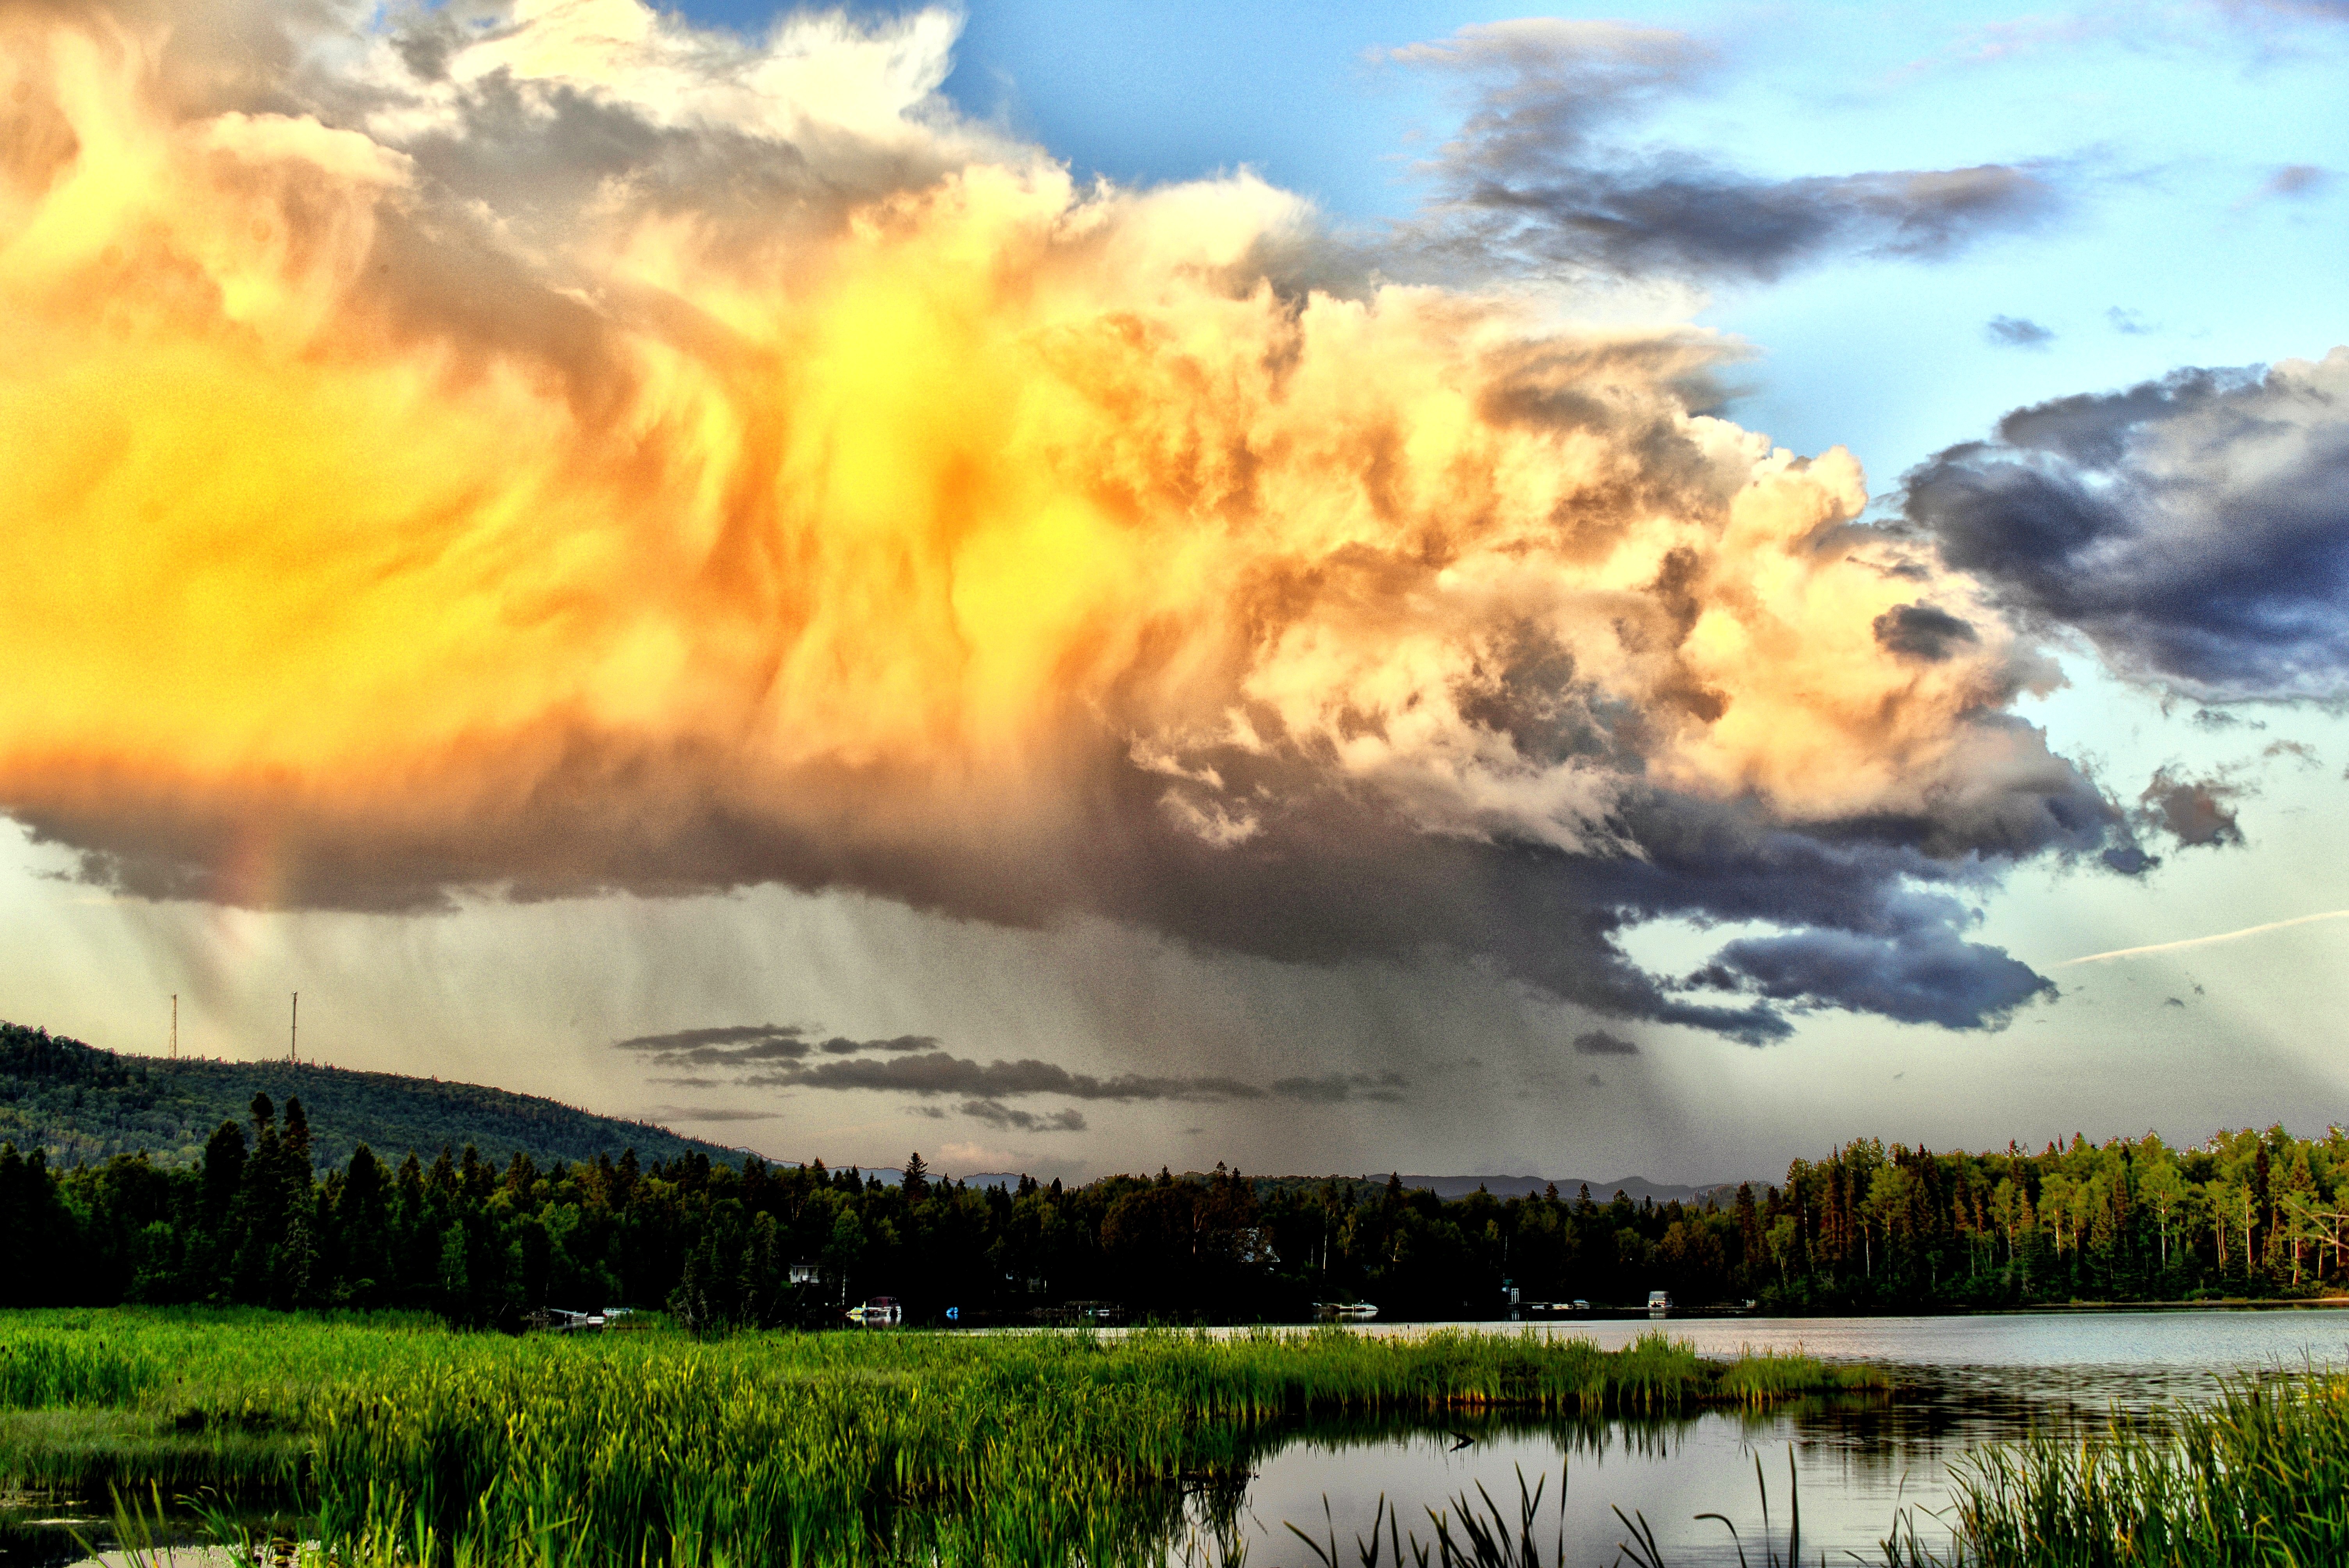
landscape, nature, cloud, sky, field, prairie, morning, rain, lake, atmosphere, reflection, plain, clouds, atmospheric phenomenon